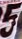
Number: 5